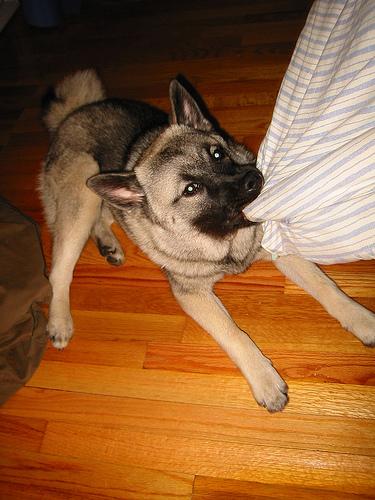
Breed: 217-n000046-Norwegian_elkhound